Rivendell

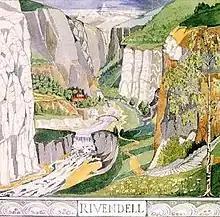
J. R. R. Tolkien's 1937 painting of Rivendell

Rivendell ("") is a valley in J. R. R. Tolkien's fictional world of Middle-earth, representing both a homely place of sanctuary and a magical Elvish otherworld. It is an important location in "The Hobbit" and "The Lord of the Rings", being the place where the quest to destroy the One Ring begins.